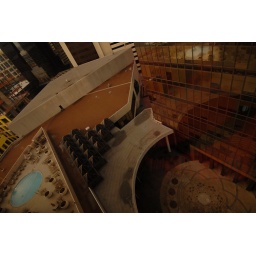
I wish I was a bird in the sky